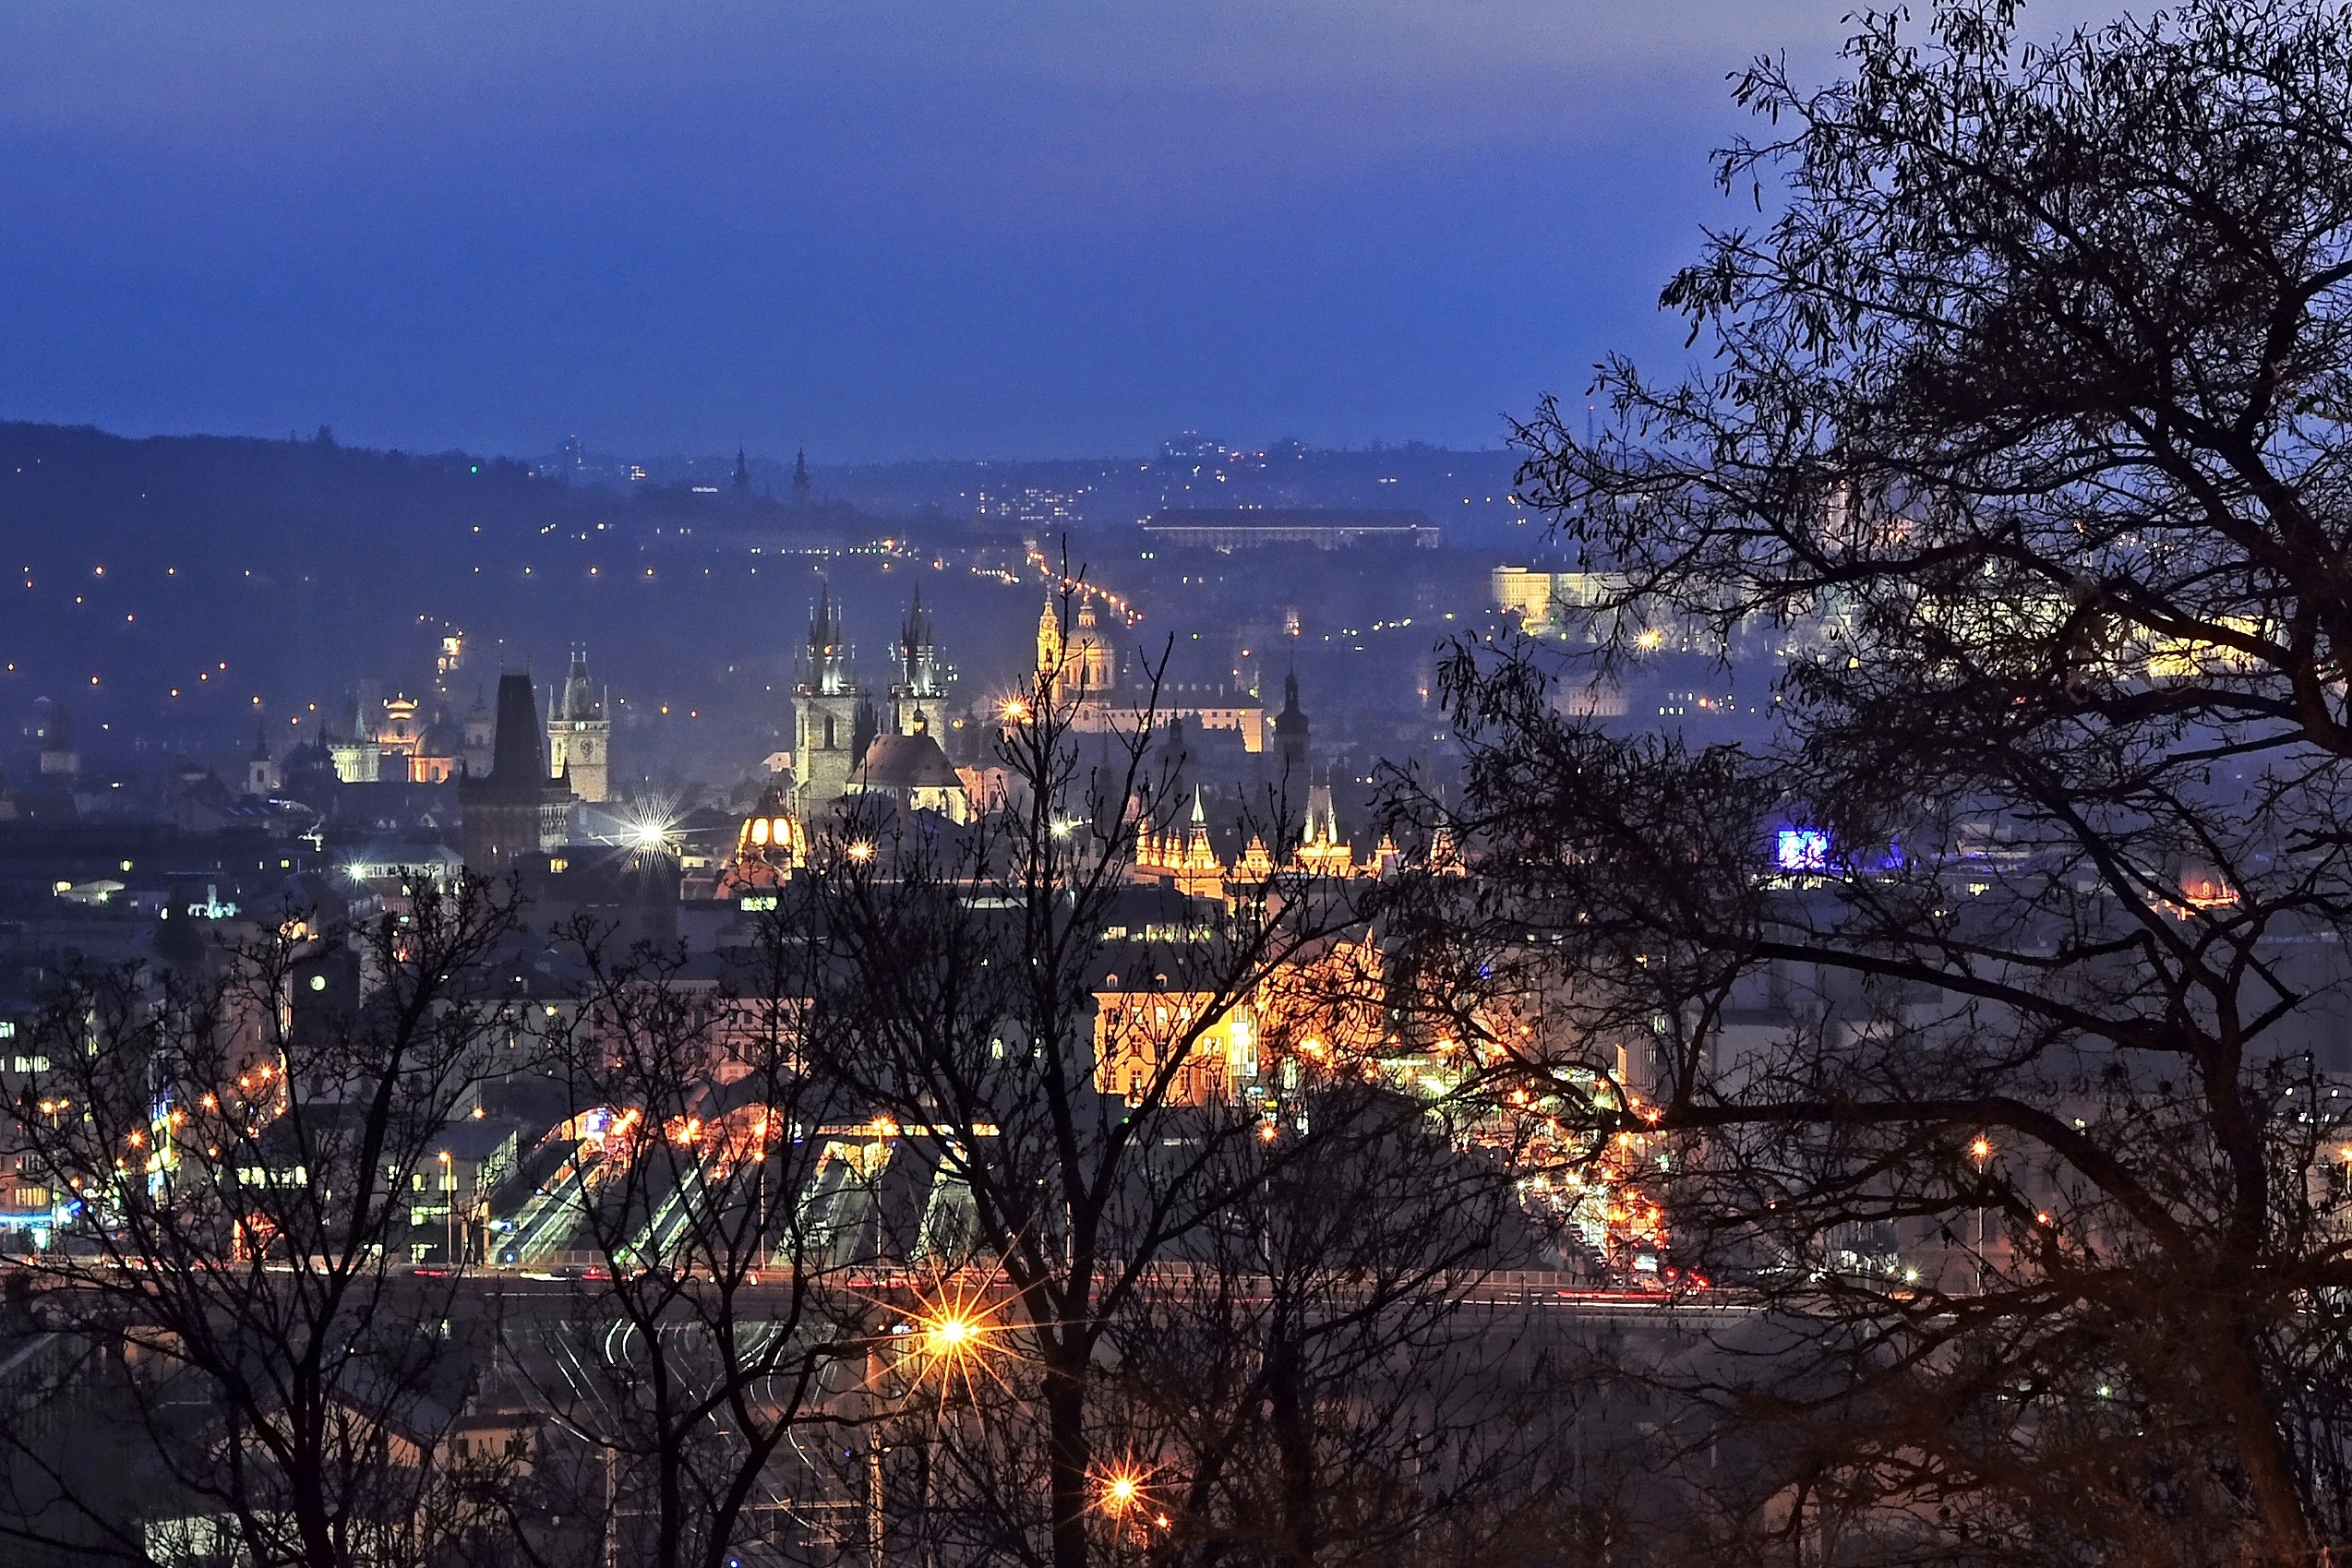
architecture, sunset, skyline, night, morning, view, dawn, city, skyscraper, cityscape, downtown, dusk, evening, prague, old town, lights, metropolis, night lights, urban area, atmospheric phenomenon, human settlement, atmosphere of earth, metropolitan area